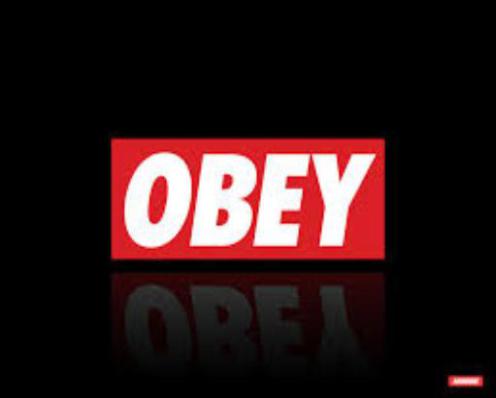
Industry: Clothes